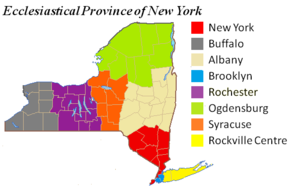
Les juridictions catholiques des États-Unis sont au nombre de 197, reparties en
L'archidiocèse de New York est une église particulière de l'Église catholique aux États-Unis. Son siège est la cathédrale Saint-Patrick de New York. L'archevêque de New York est Timothy Michael Dolan, qui est assisté de quatre évêques auxiliaires. Sans en avoir formellement le titre, l'archevêque de New-York « fait fonction » de Primat des États-Unis.